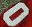
Number: 0